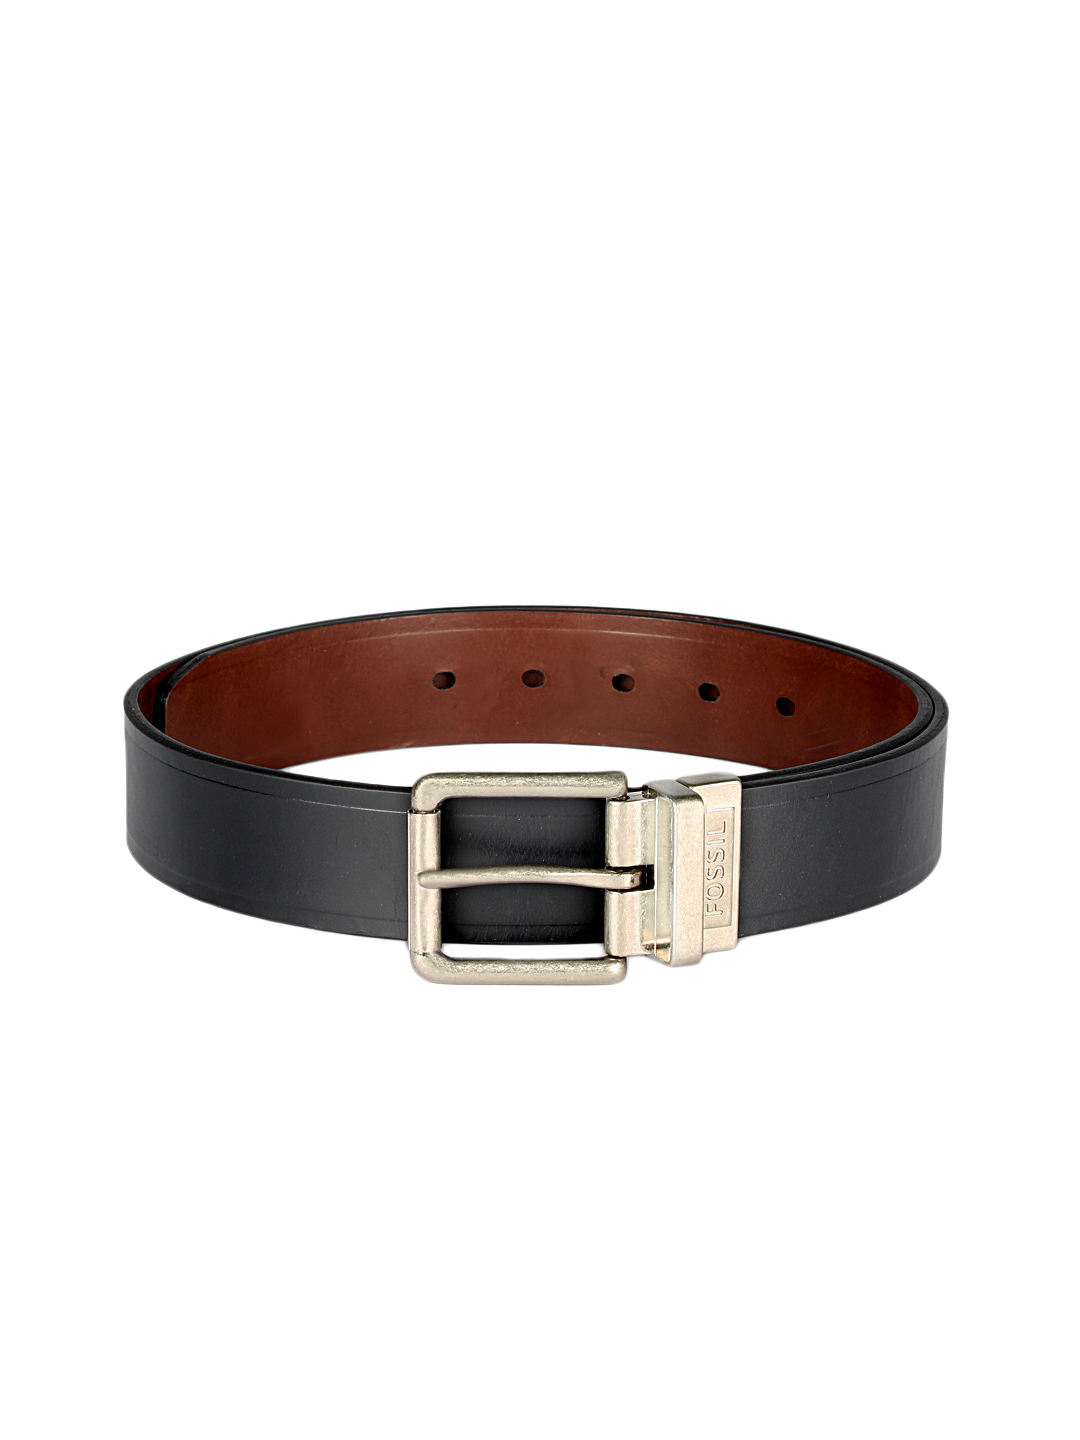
Fossil Men Black & Brown Ethan Belt
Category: Accessories / Belts / Belts
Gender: Men
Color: Black
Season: Summer 2012
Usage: Casual